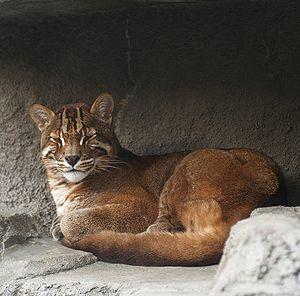
fr:Chat de Temminck 日本語: アジアゴールデンキャット